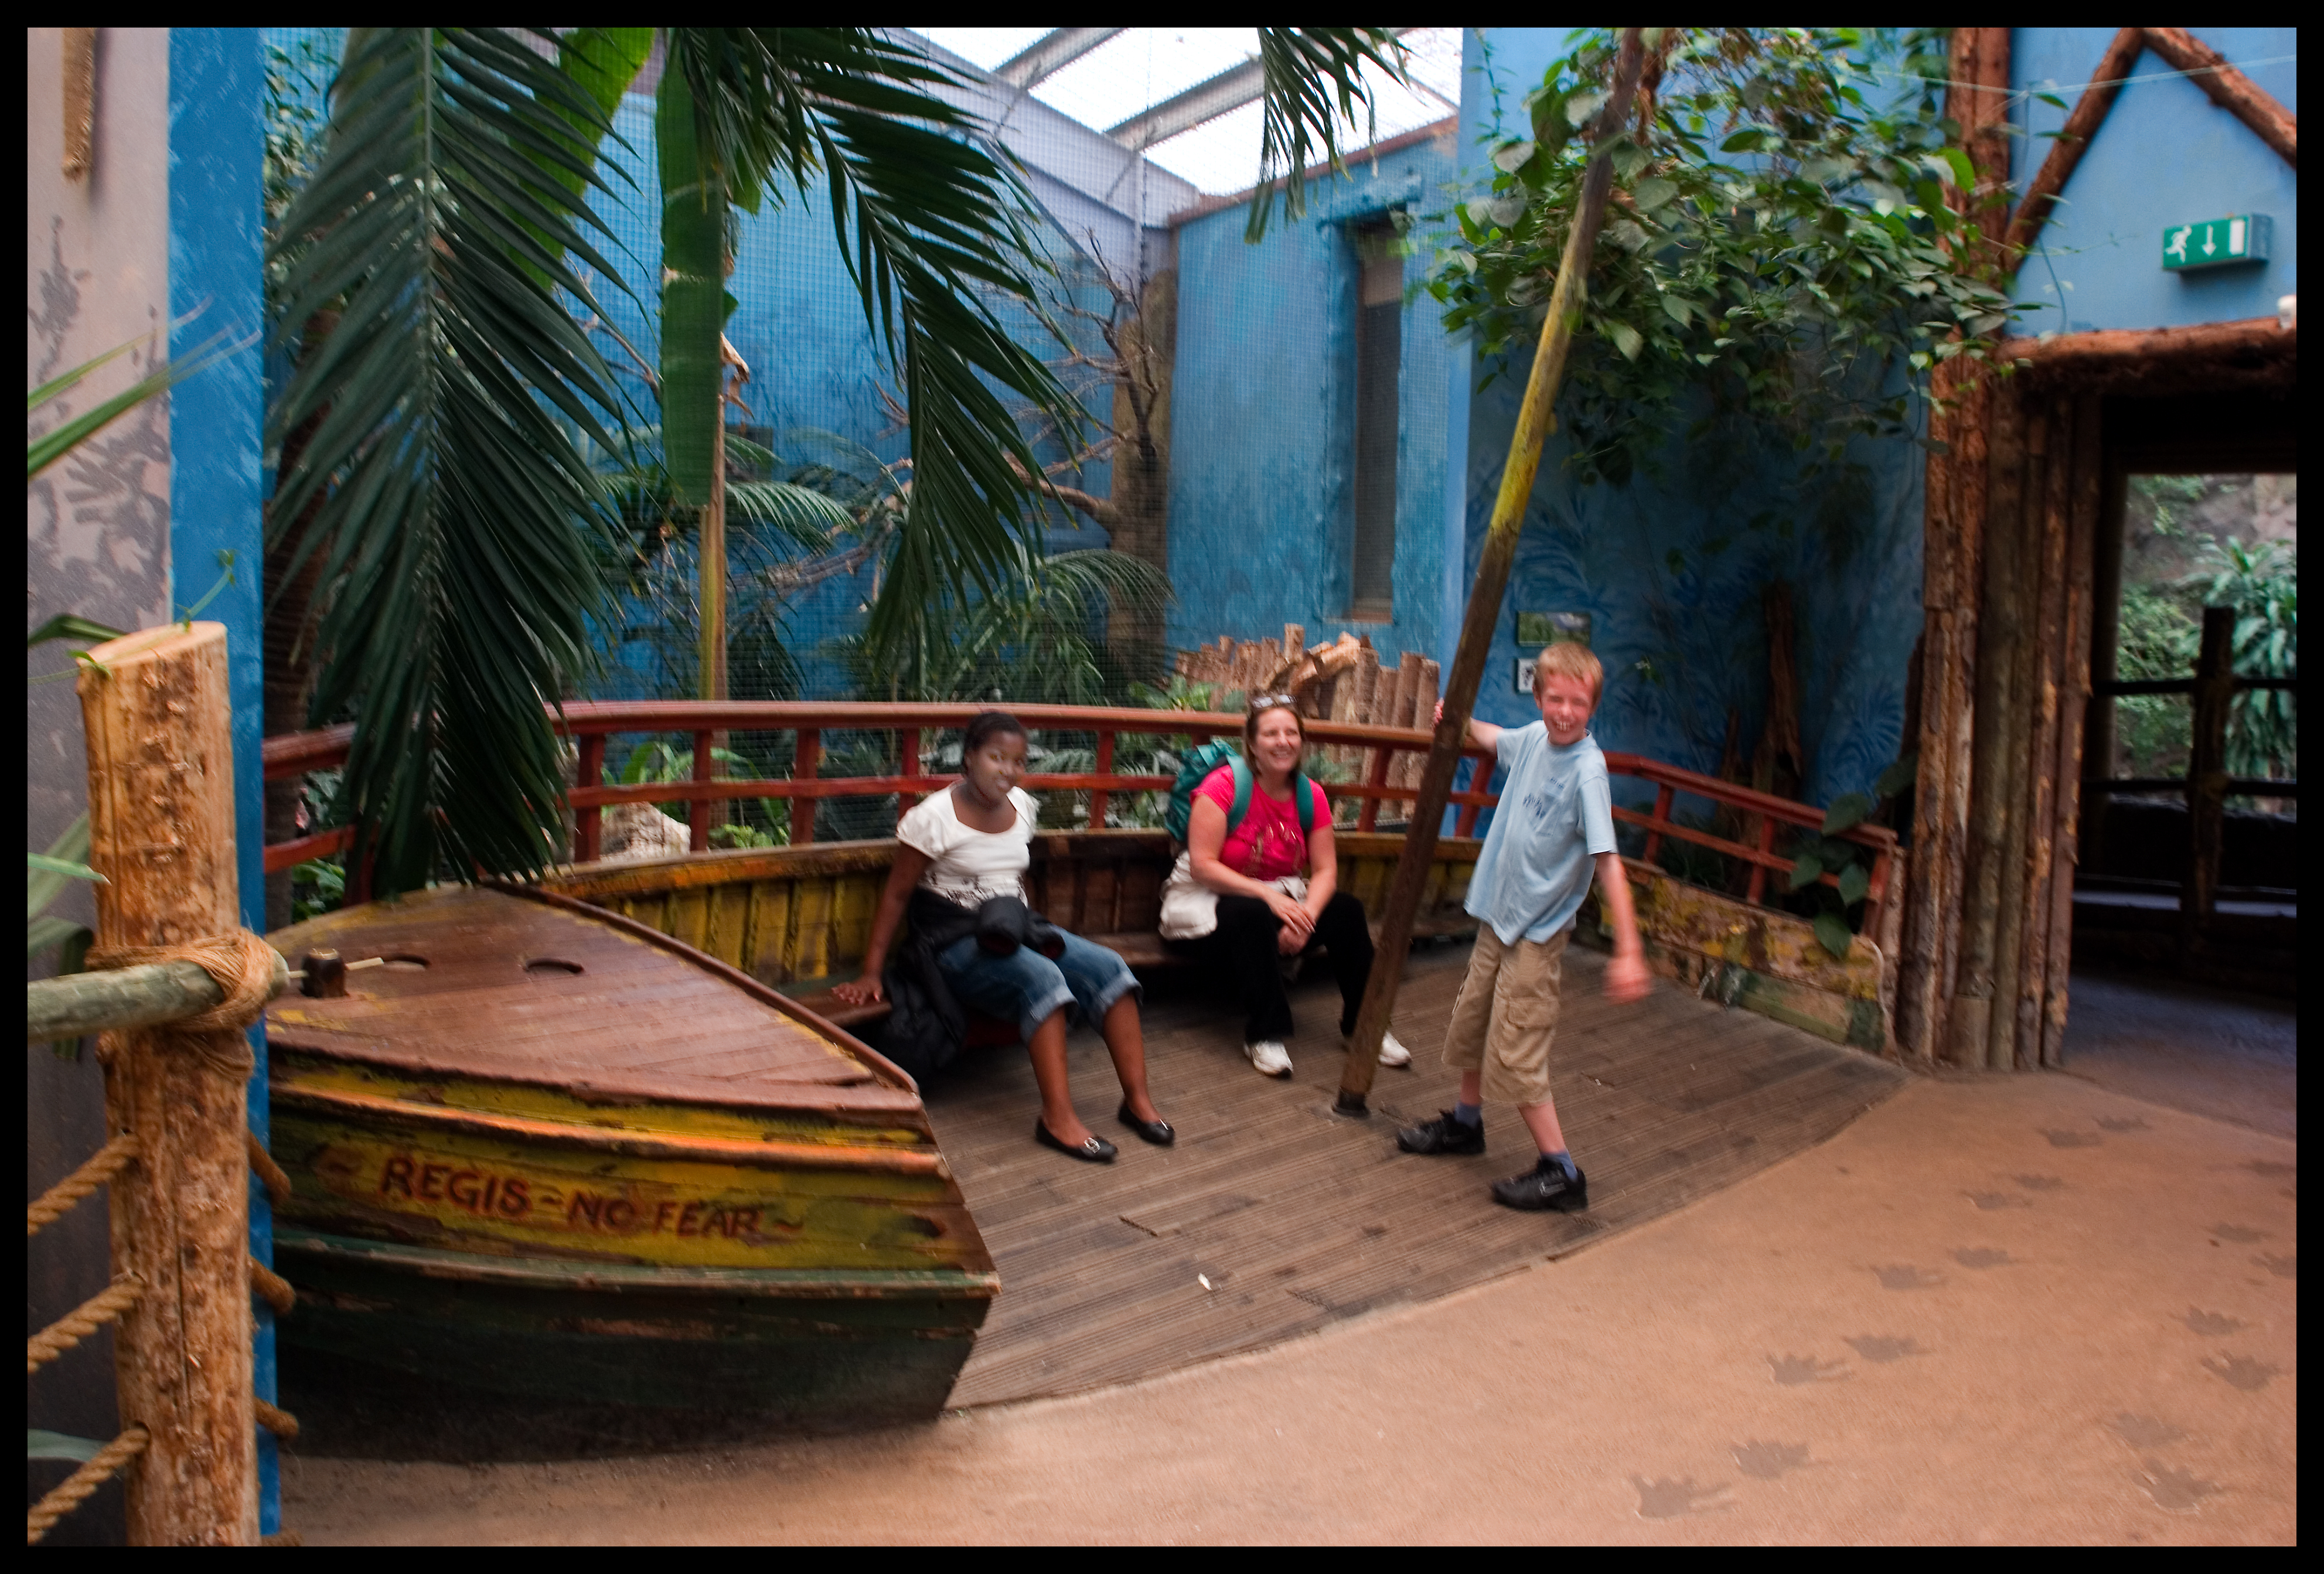
travel, zoo, tourism, leisure, chester, animals, screenshot